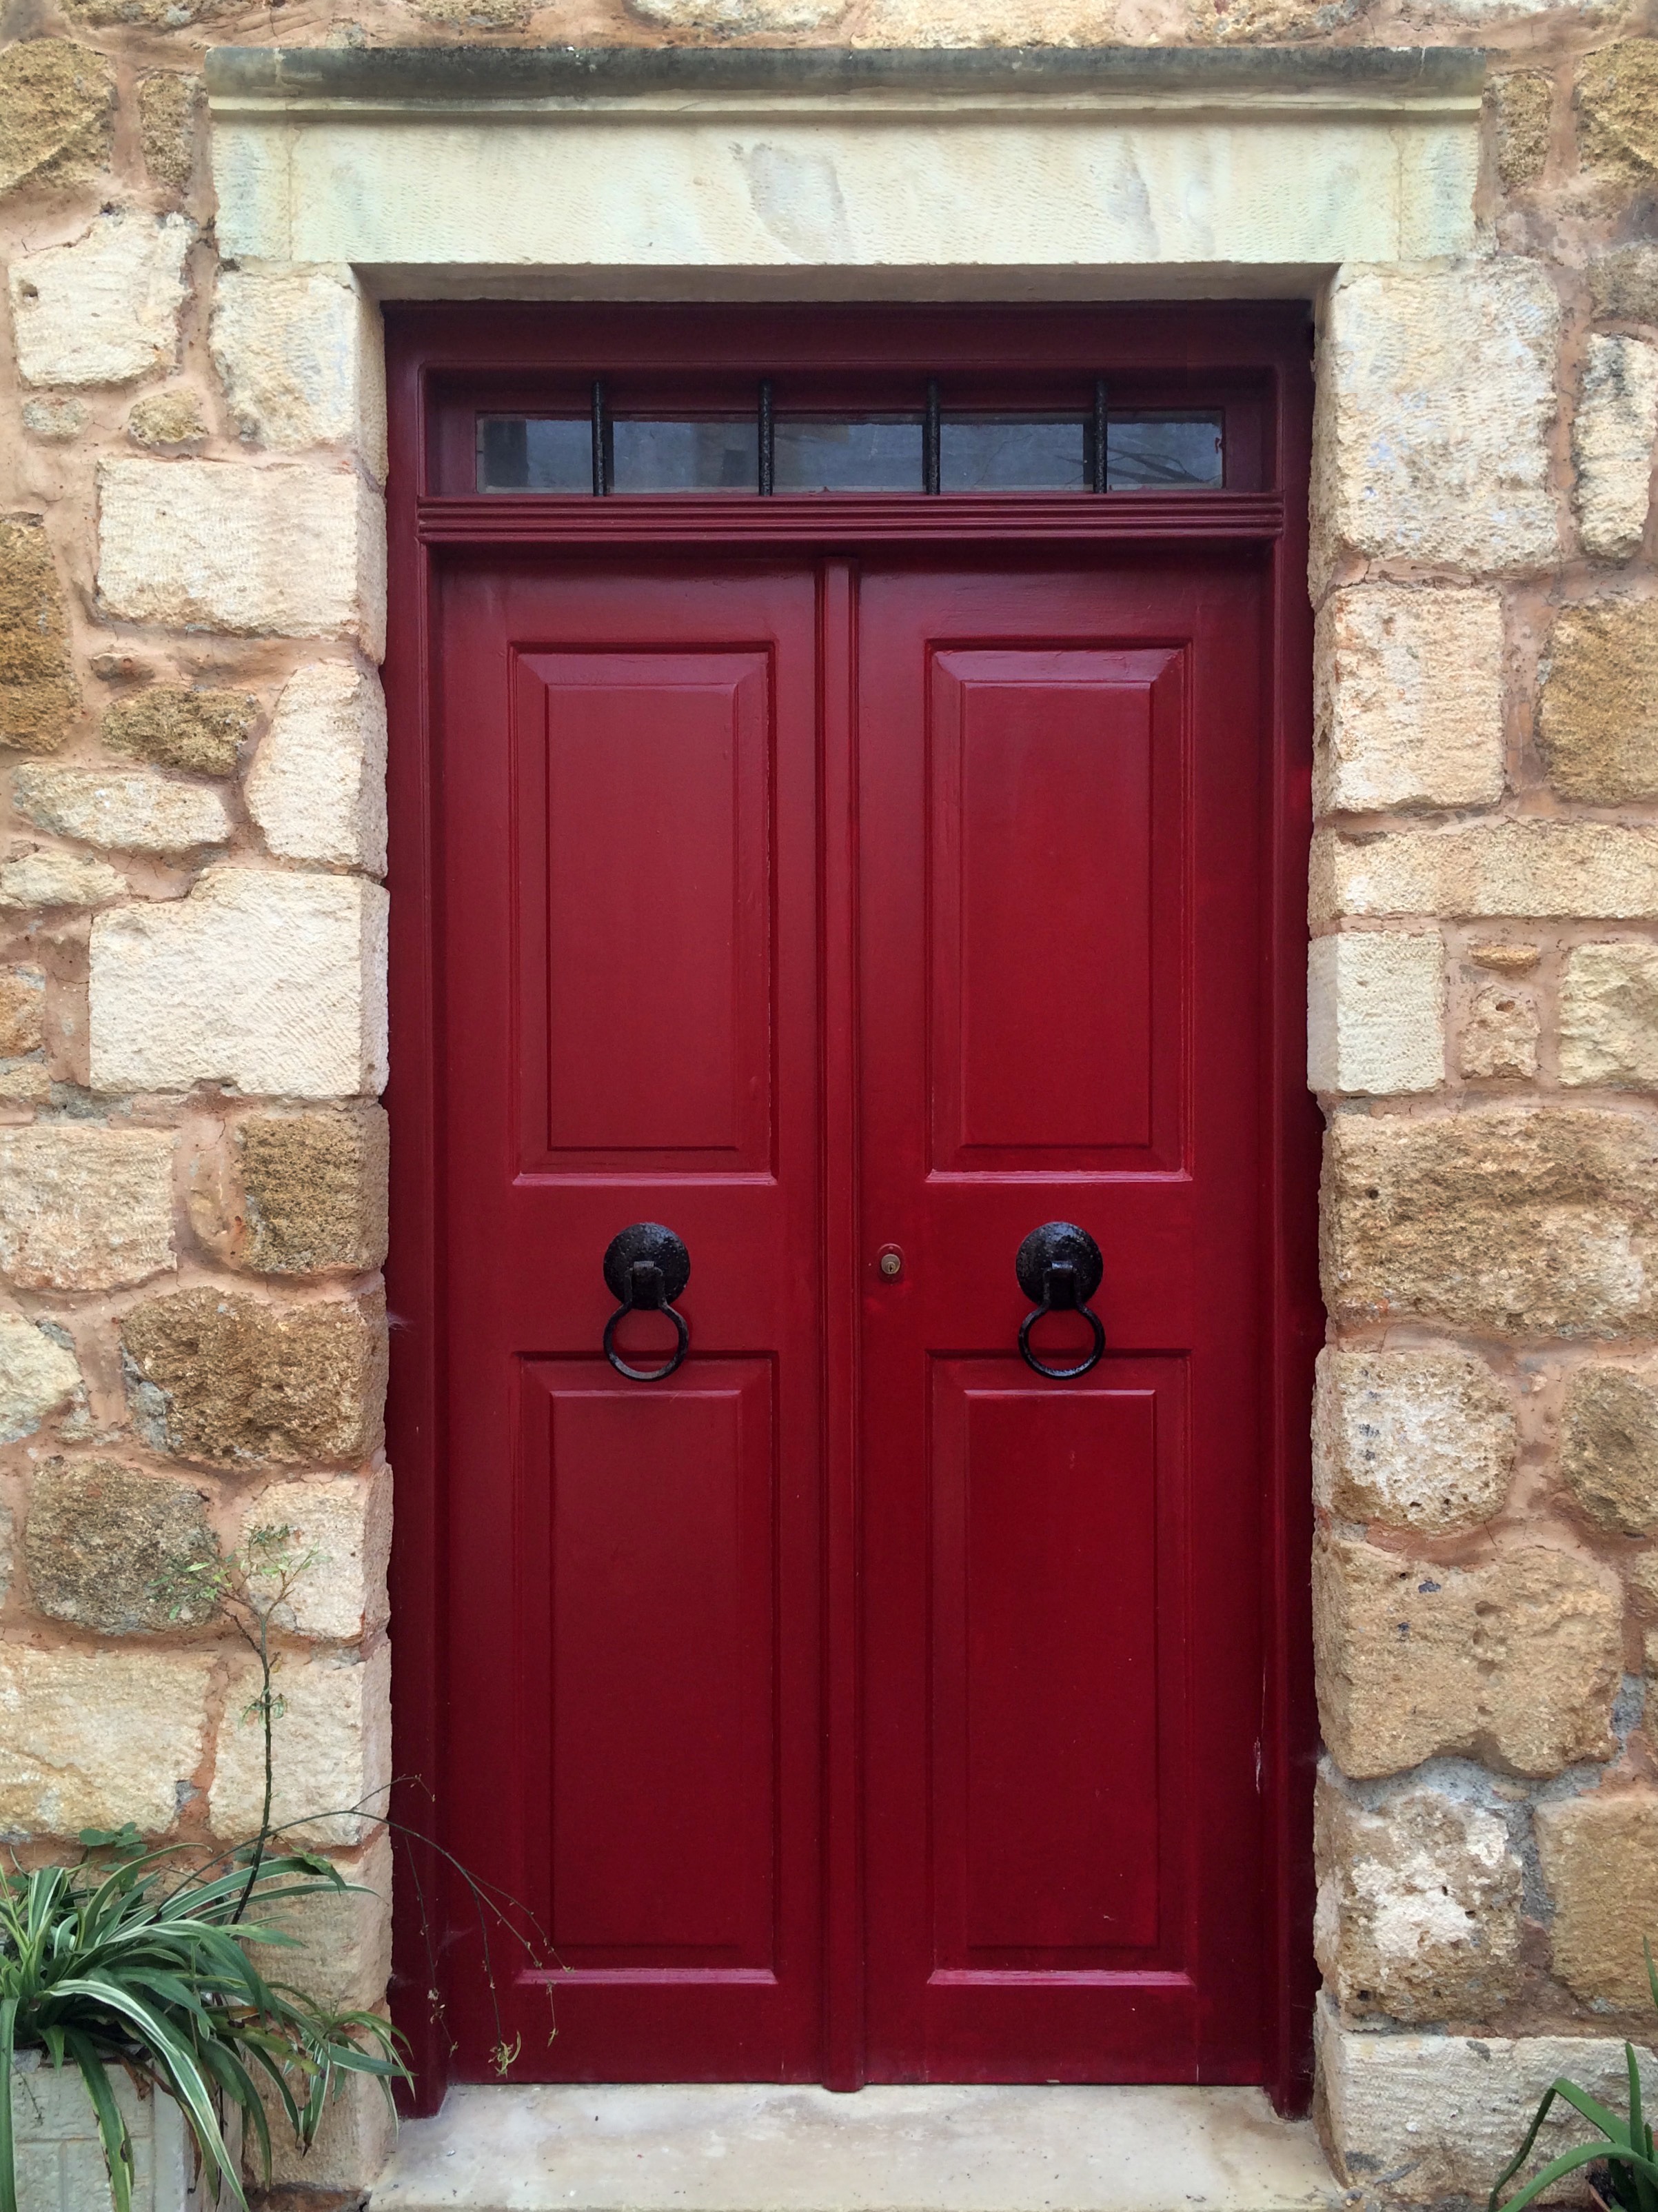
crete, old house, red door, greece